Queen's College, Hong Kong

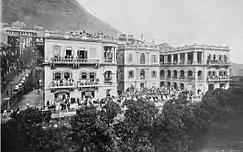
Queen's College, a photograph from 1908

In 1889, construction of the school was completed at a cost of HKD250,000, making it one of the largest and most expensive buildings in Hong Kong at that time.